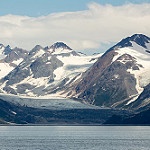
Scene: Outdoor